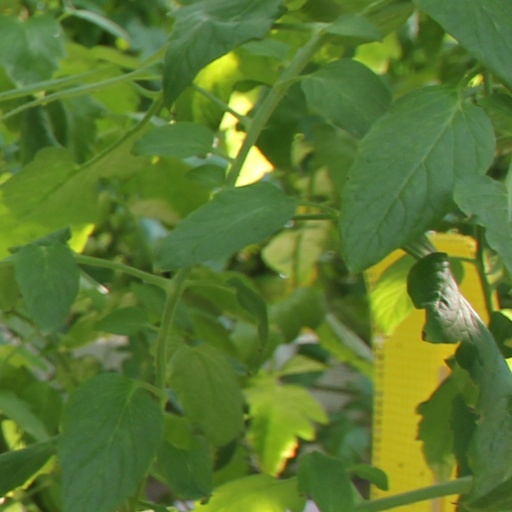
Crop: tomato